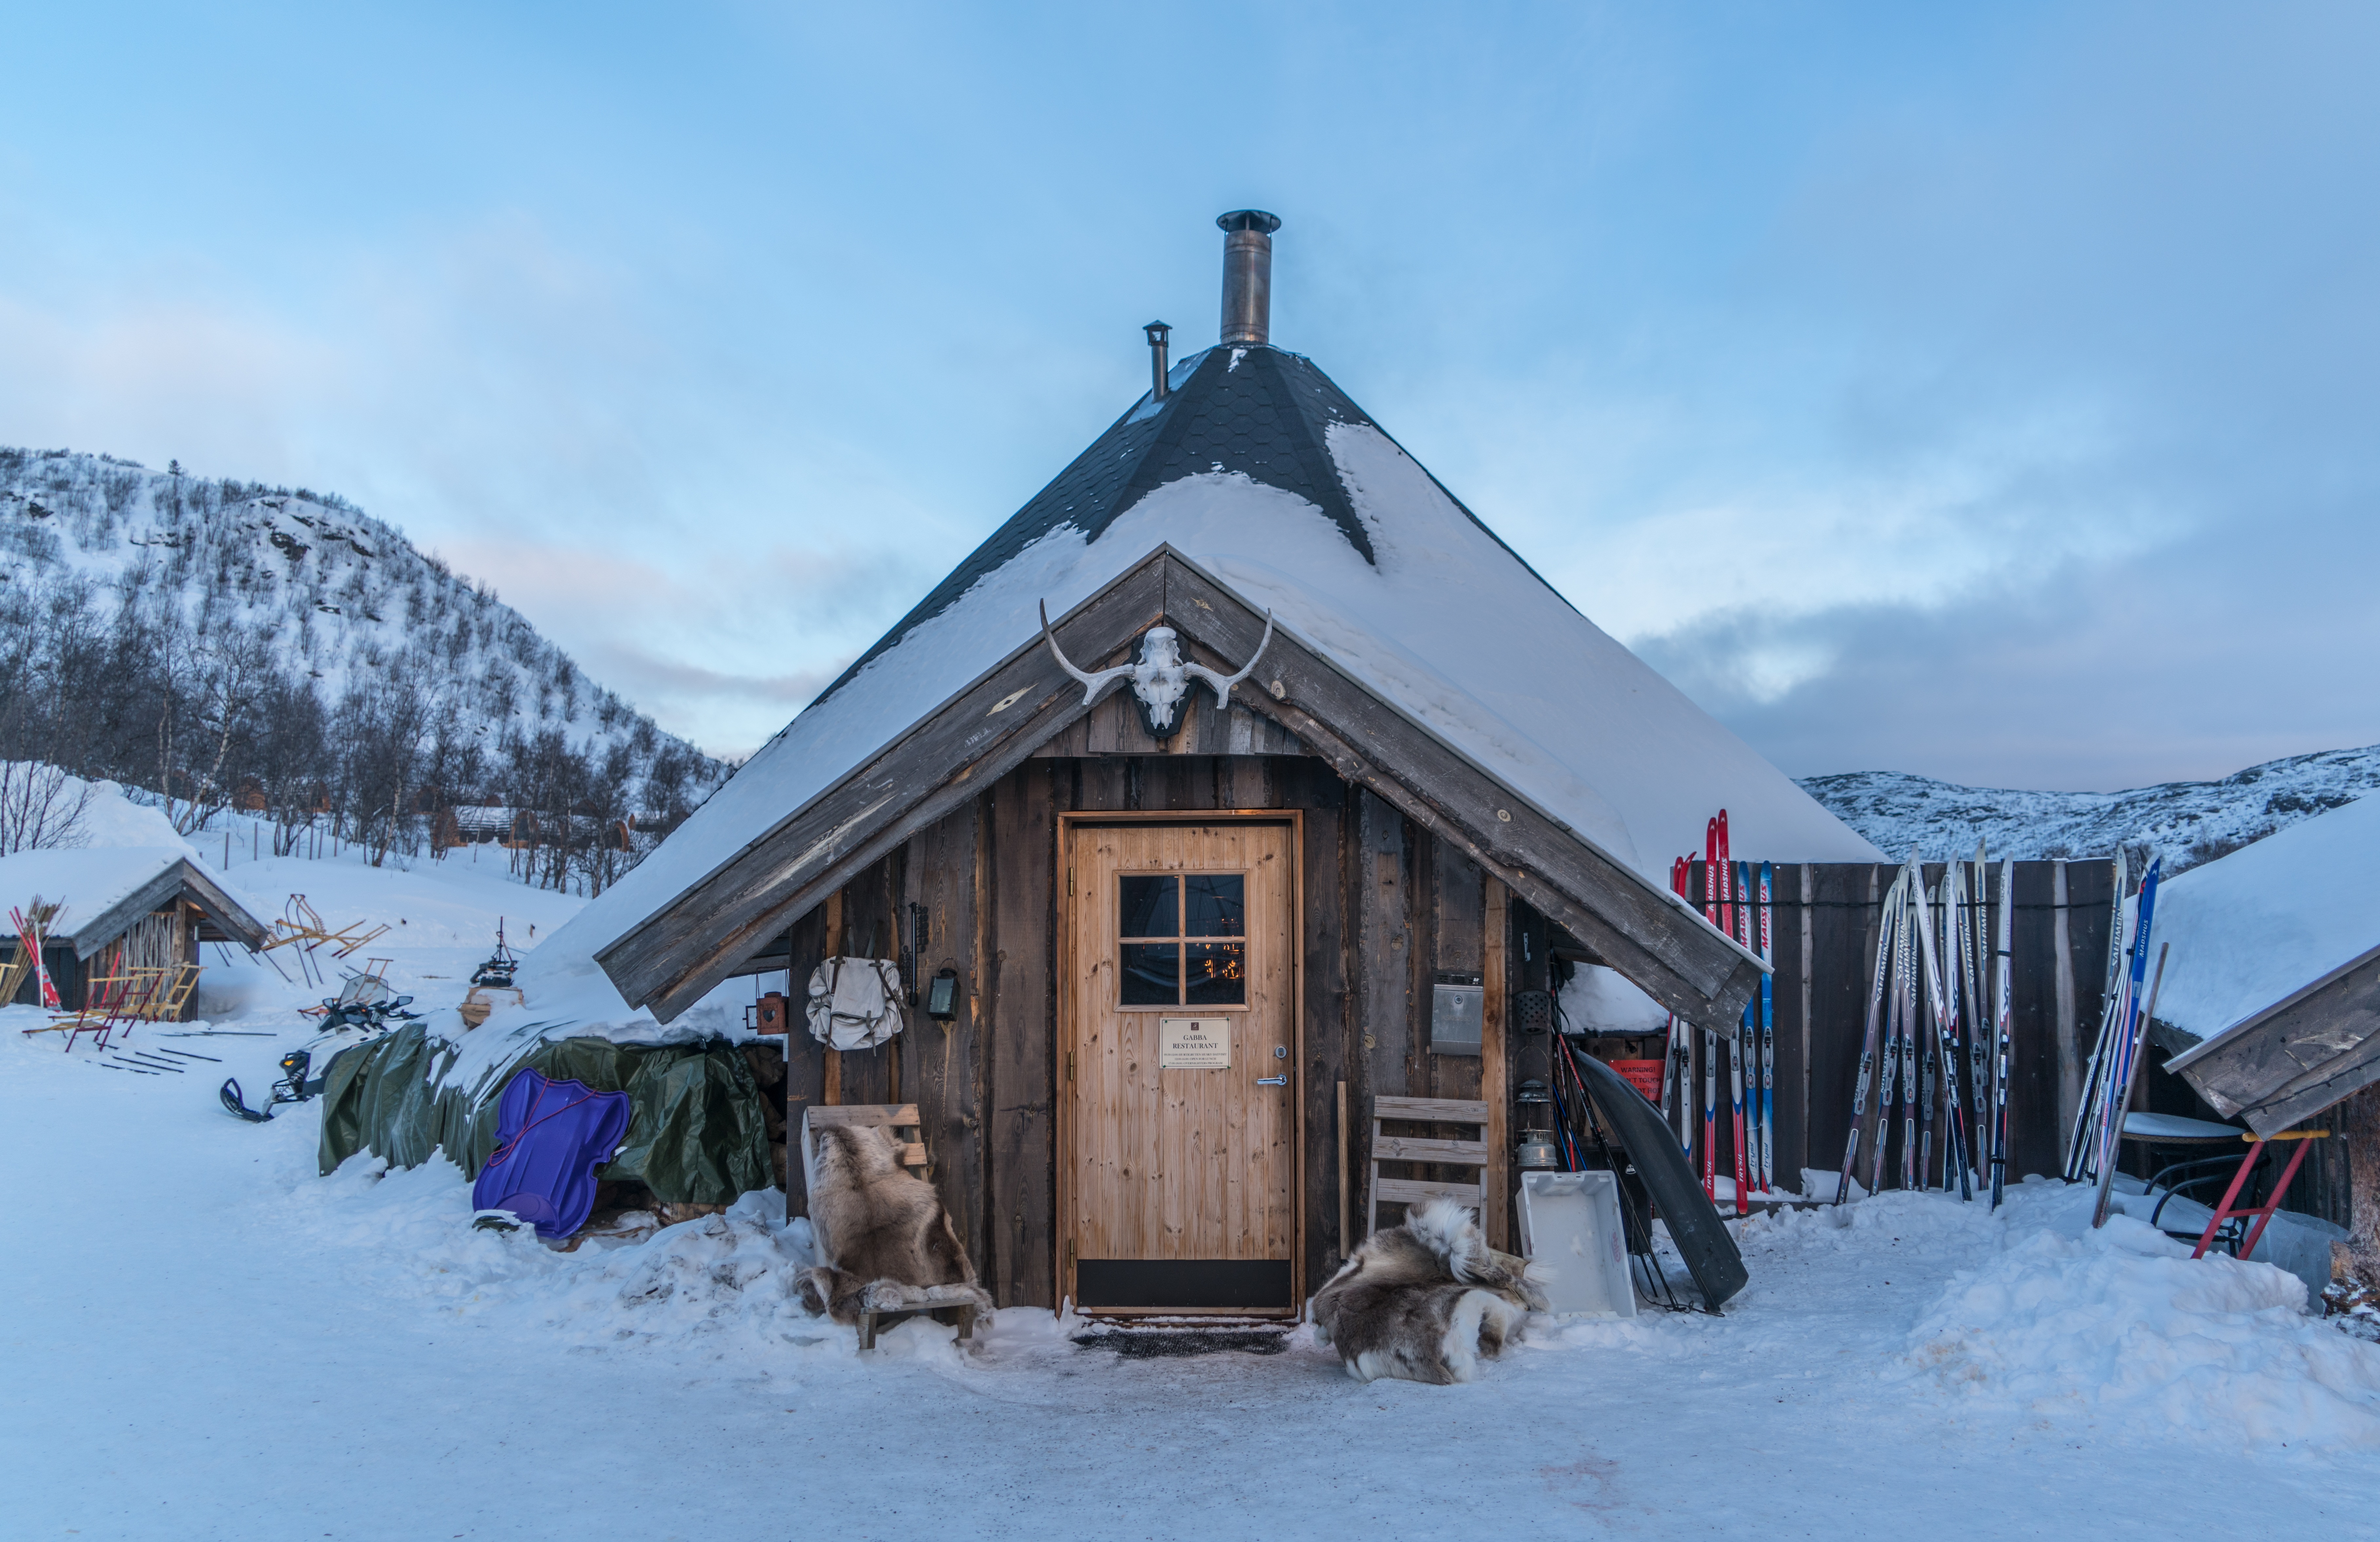
landscape, nature, mountain, snow, cold, winter, sky, town, mountain range, hut, village, scenic, weather, arctic, season, outdoors, clouds, resort, mountains, alps, ski, log cabin, piste, norway, scandinavia, ski equipment, kirkenes, geological phenomenon, sugar house, snowhotel, ski shop